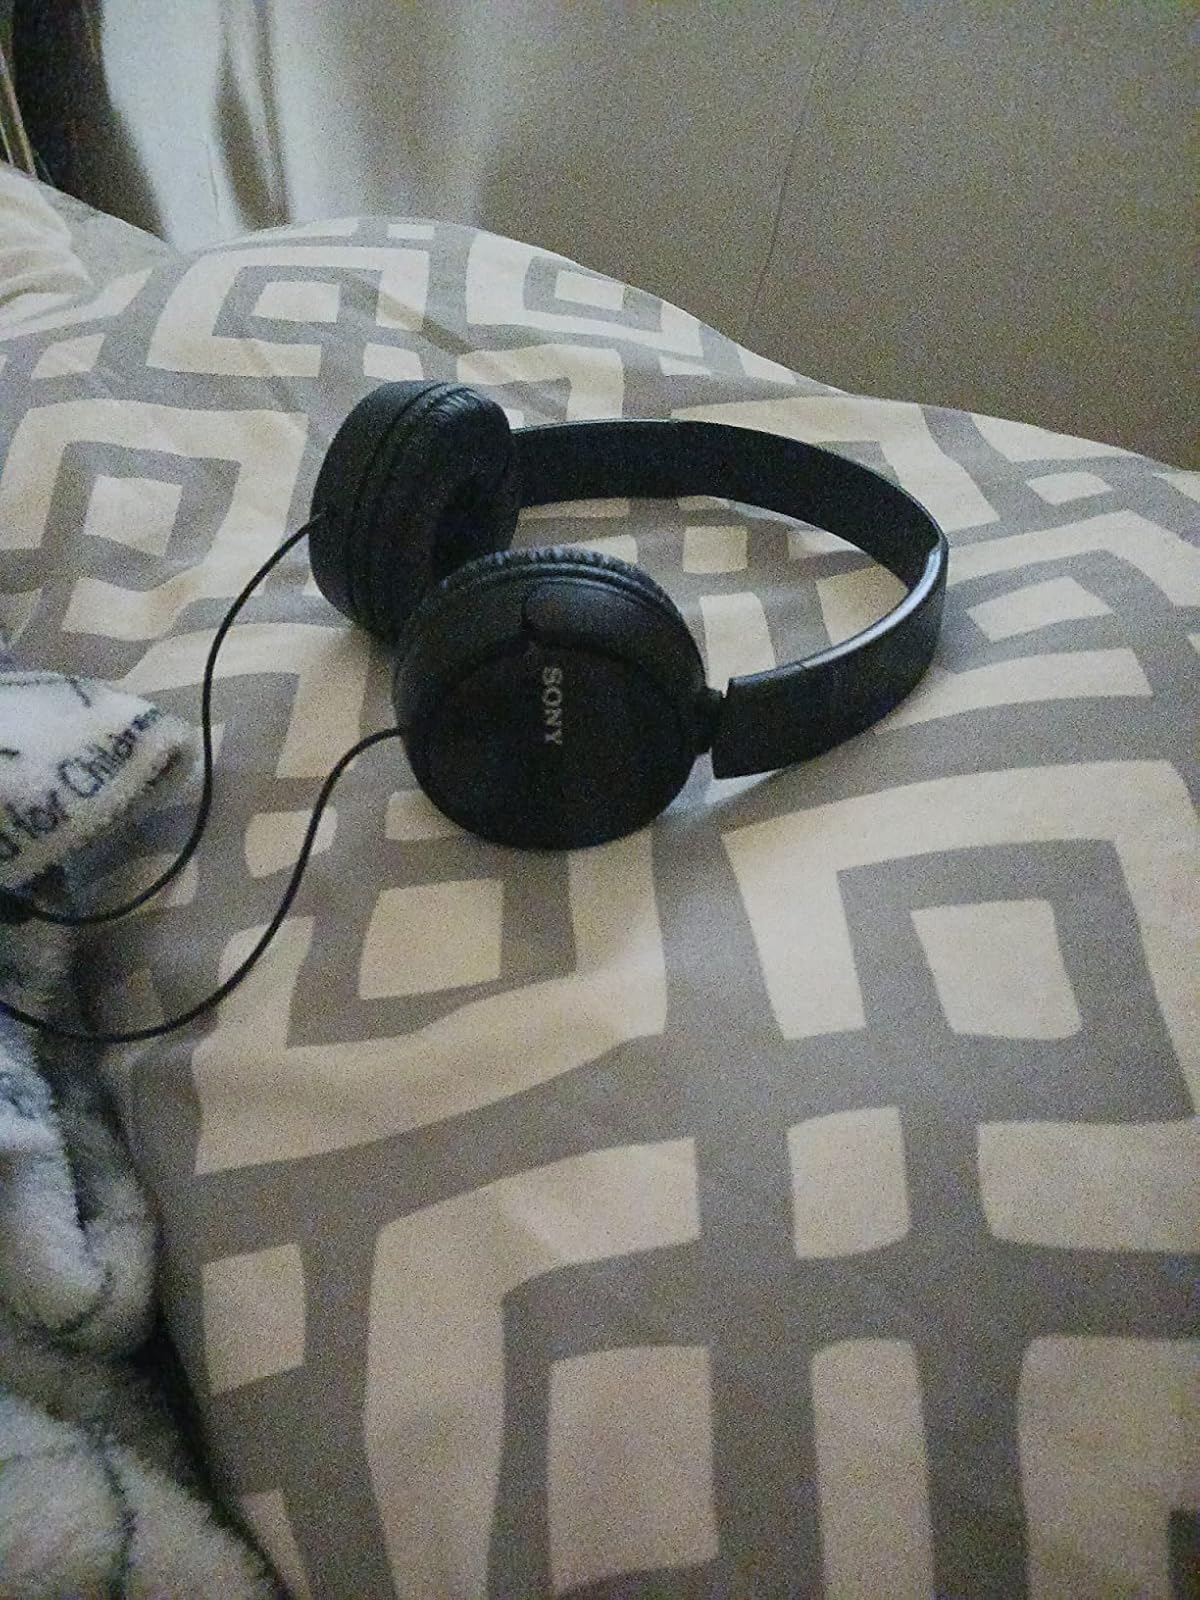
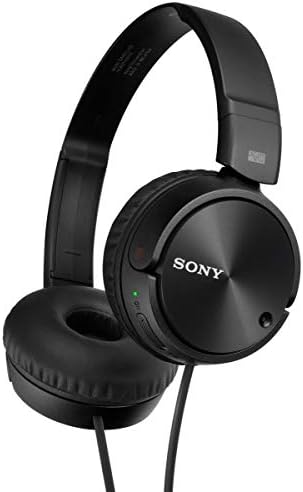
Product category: headphones
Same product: no